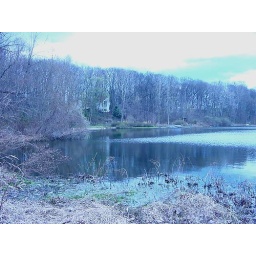
Bushes and trees have a red cast as the leaves are not on yet. Spring has arrived in Michigan